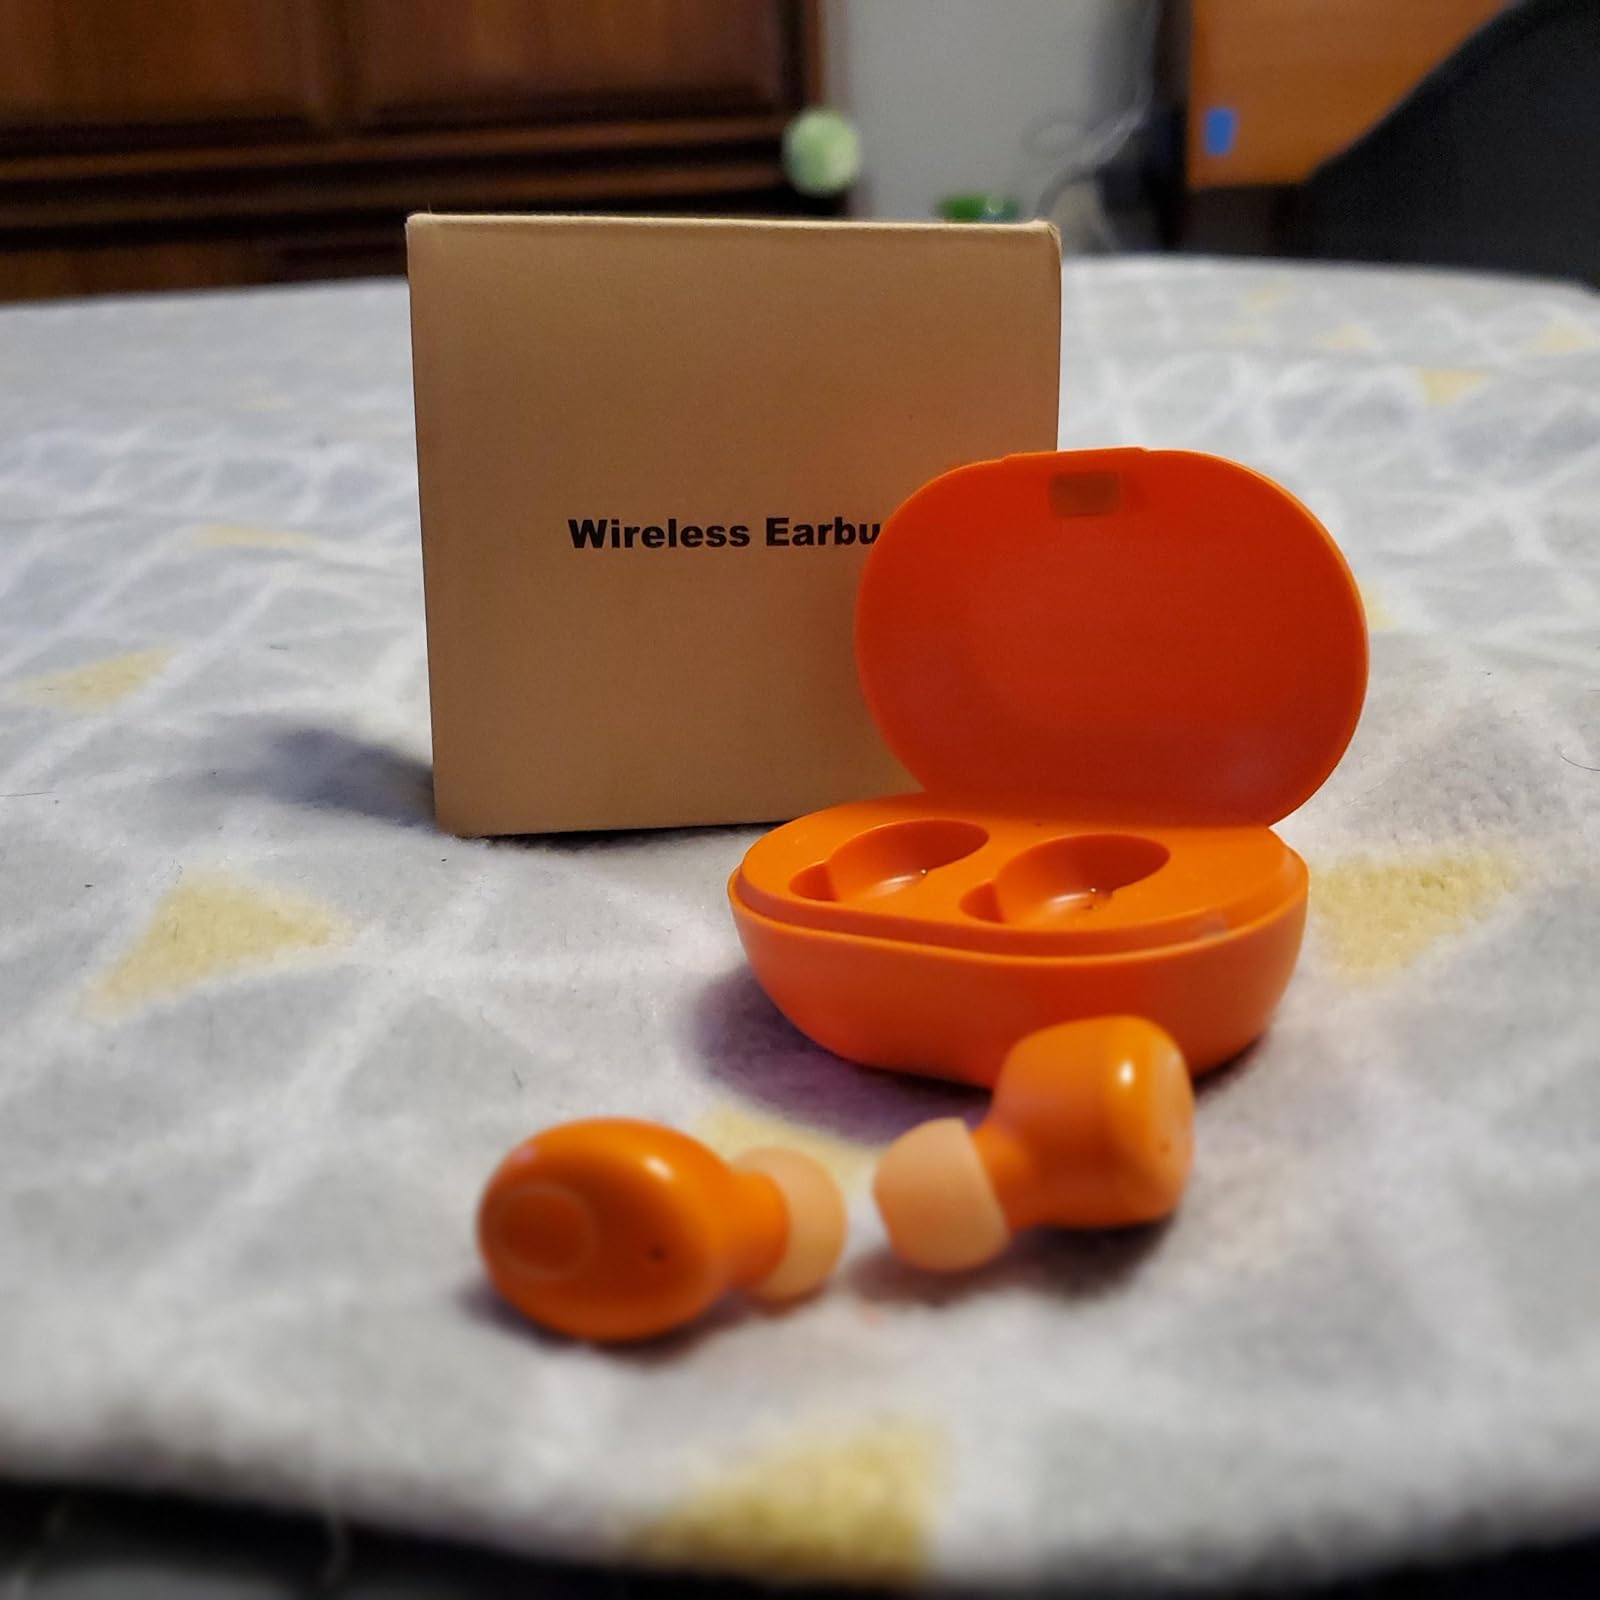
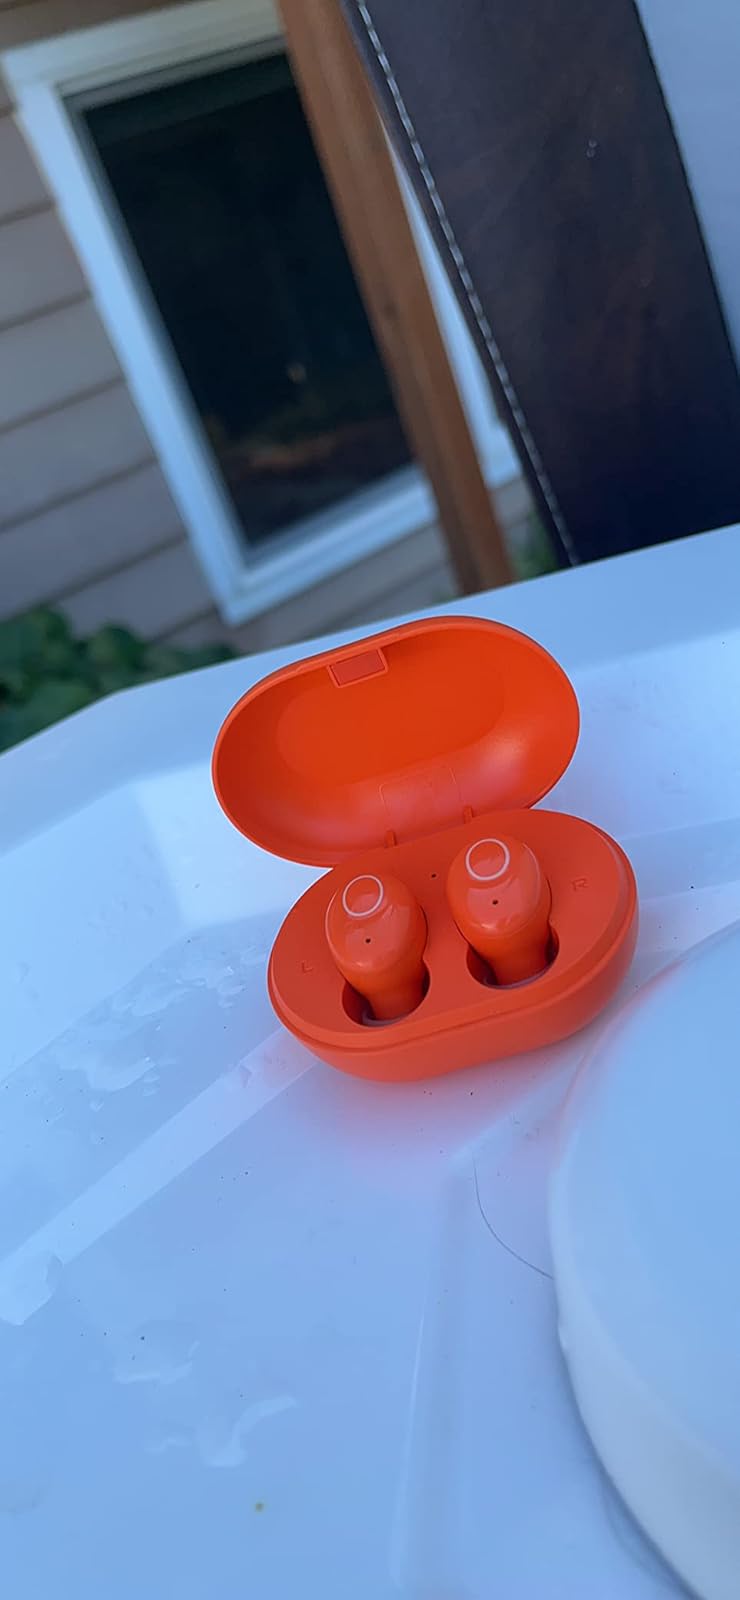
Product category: earbuds
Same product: yes